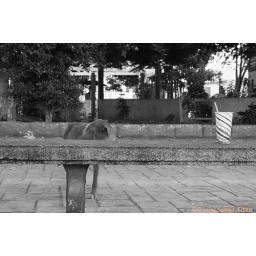
A dog in Flores w/ paper cup.